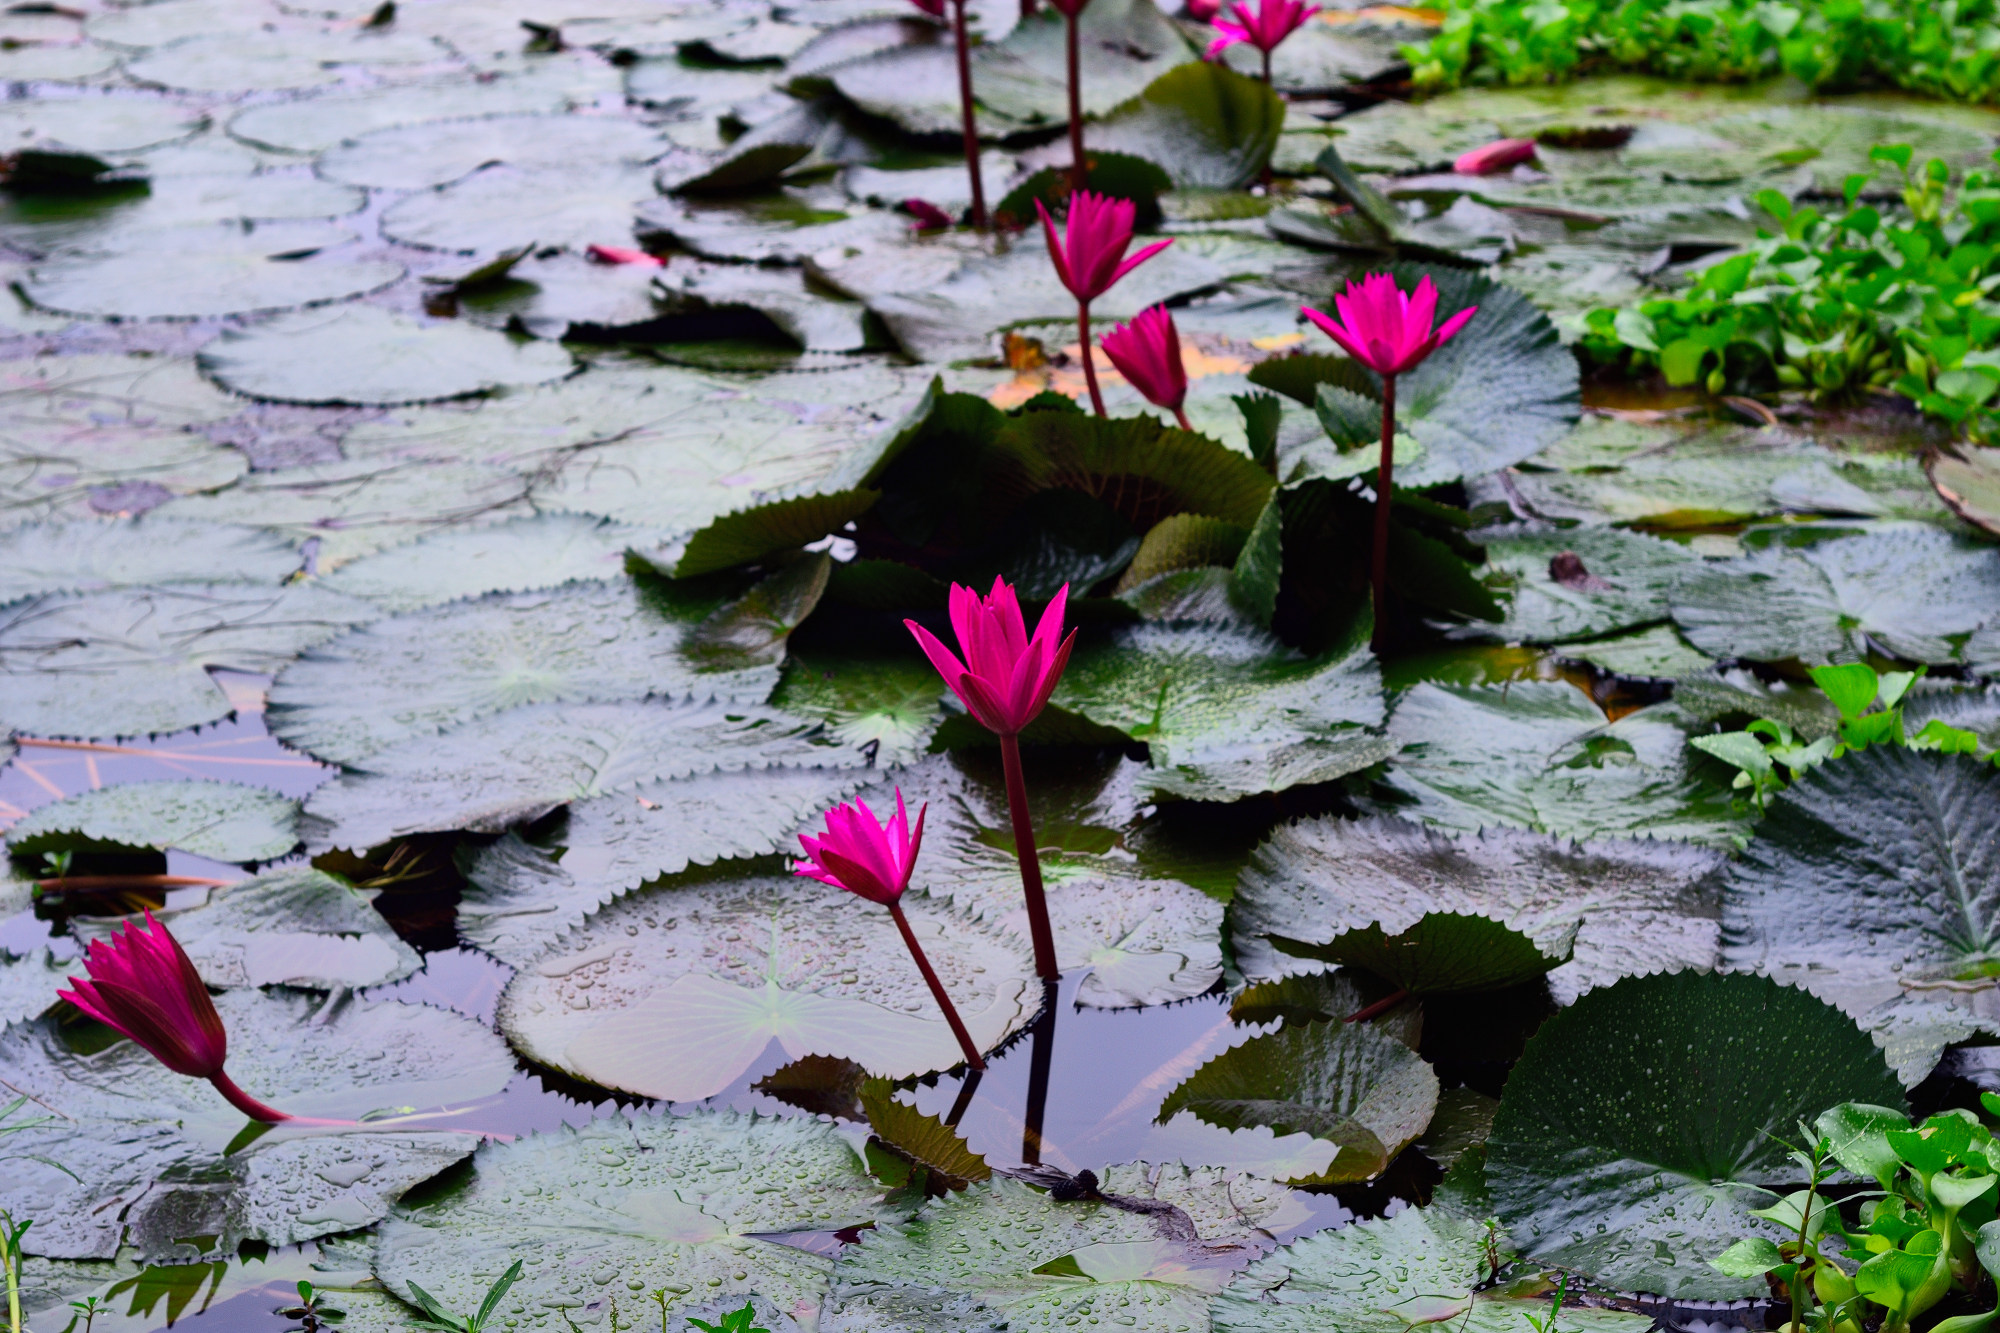
Pink Water Lily & Water Hyacinth — Khurushkul Pond, Bangladesh
Pink water lily (Nymphaea) flowers blooming amid dense water hyacinth (Eichhornia crassipes) coverage in a freshwater pond near Khurushkul, Cox's Bazar, Bangladesh. Photographed during the June 2026 monsoon season, with post-rain water droplets visible on the lily pads. Part of a 100-image GPS-tagged survey of the same pond.
Location: Khurushkul, Chattogram, Bangladesh
Captured: 2026-06-19T10:04:13+06:00